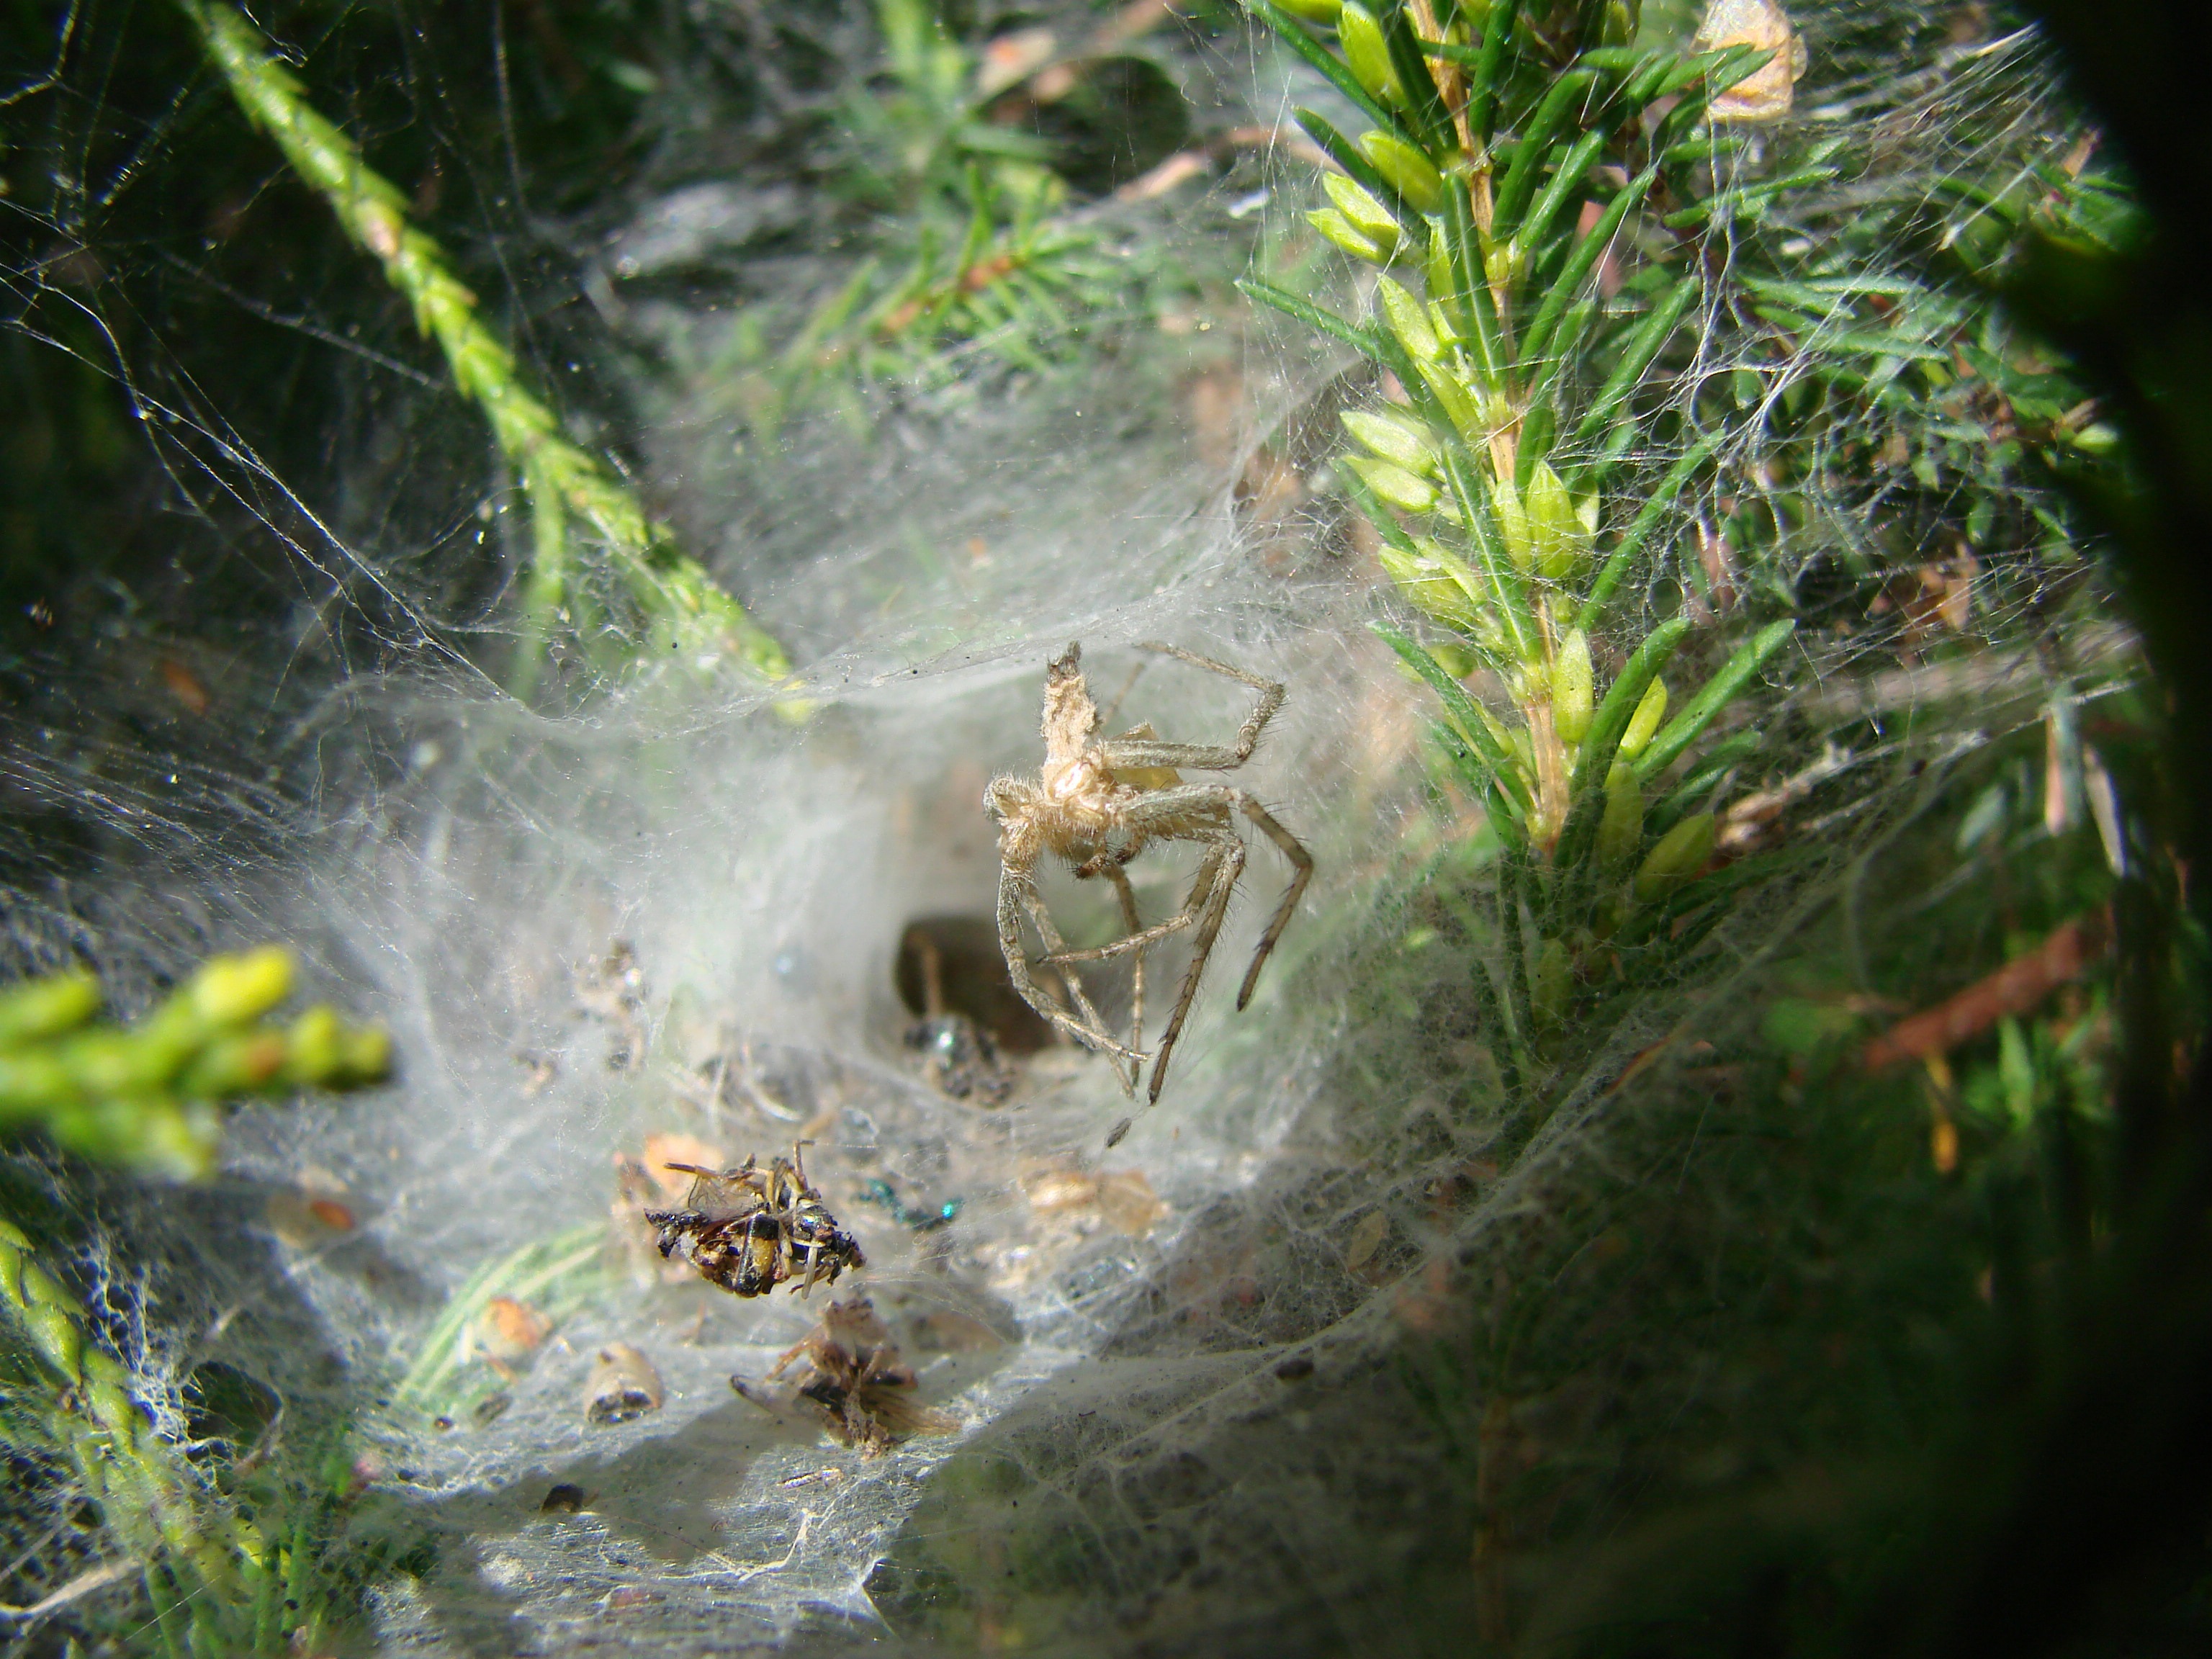
nature, forest, wildlife, jungle, amphibian, fauna, spider web, scary, rainforest, coniferous tree, macro photography, arachnophobia, fear of spiders, agelenidae spider, south west of france, canvas shaped tunnel, prey remains, prey carcasses, aran omorphes family of spiders, ag l nes, t g naires